Pierre Robineau de Portneuf

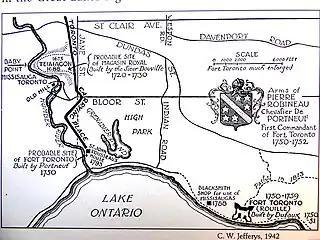
Robineau was the first commandant of Fort Toronto, from 1750 to 1752.

De Portneuf was a cadet for the colonial regular troops in 1729 at Michilimackinac, Michigan. On April 1, 1733, he was promoted second ensign, and on October 1, 1740, he was made an ensign on the active list in Louisiana. On 15 April 1750 the minister of Marine, Antoine Louis Rouillé, consenting to a request made by Governor Marquis de la Jonquière and Intendant François Bigot, granted permission to build a small fortified post at Toronto on the shore of Lake Ontario. The authorities of the colony hoped by this means to attract the Indians in the region, probably the Mississaugas, to trade with the French and thus dissuade them from taking their furs to the English at Fort Oswego. Pierre Robineau de Portneuf, who was an ensign at Fort Frontenac, was designated to carry out the project. The Sieur de Portneuf set out on May 20, 1750, and reached Toronto some time later. While the necessary provisions and articles for trade were being forwarded from Montreal, he began to build the fort that was planned on the east bank of the Toronto river, near its mouth. Within two months a warehouse and a stockade were put up. Trade with the Indians at Fort Toronto proved successful, and by July 17, a shipment of furs worth 18,000 livres had been sent to Montreal. This result surpassed expectations. On August 20, the governor wrote to the minister to acquaint him of the success and to inform him that he intended to build a new and larger fort at the point of the peninsula called La Baye. He recommended the Sieur de Portneuf for this new project. Recalling the reasons for building the first post, he noted that they were more than ever valid. Moreover, he suggested the possibility of persuading the Indians to destroy Fort Oswego. He asked the minister’s permission to give the name Rouillé to the new fort in honor of him. Work was begun in the autumn of 1750 and went ahead throughout the winter. The fort was almost finished in April 1751, when the Sieur de Portneuf returned from Fort Frontenac, where he had spent the winter. He was in command at Fort Rouillé during the 1751 trading season, and returned to Fort Frontenac in the autumn. Early in 1752 he was replaced as commandant of Fort Rouillé by Thomas Robutel de La Noue.